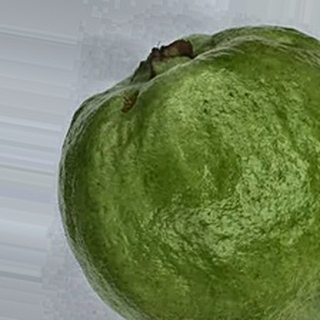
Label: healthy_guava